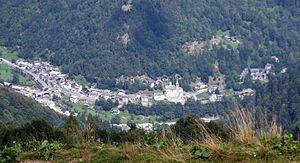
Piode est une commune italienne de moins de 1 000 habitants située dans la province de Vercelli dans la région Piémont dans le nord-ouest de l'Italie.